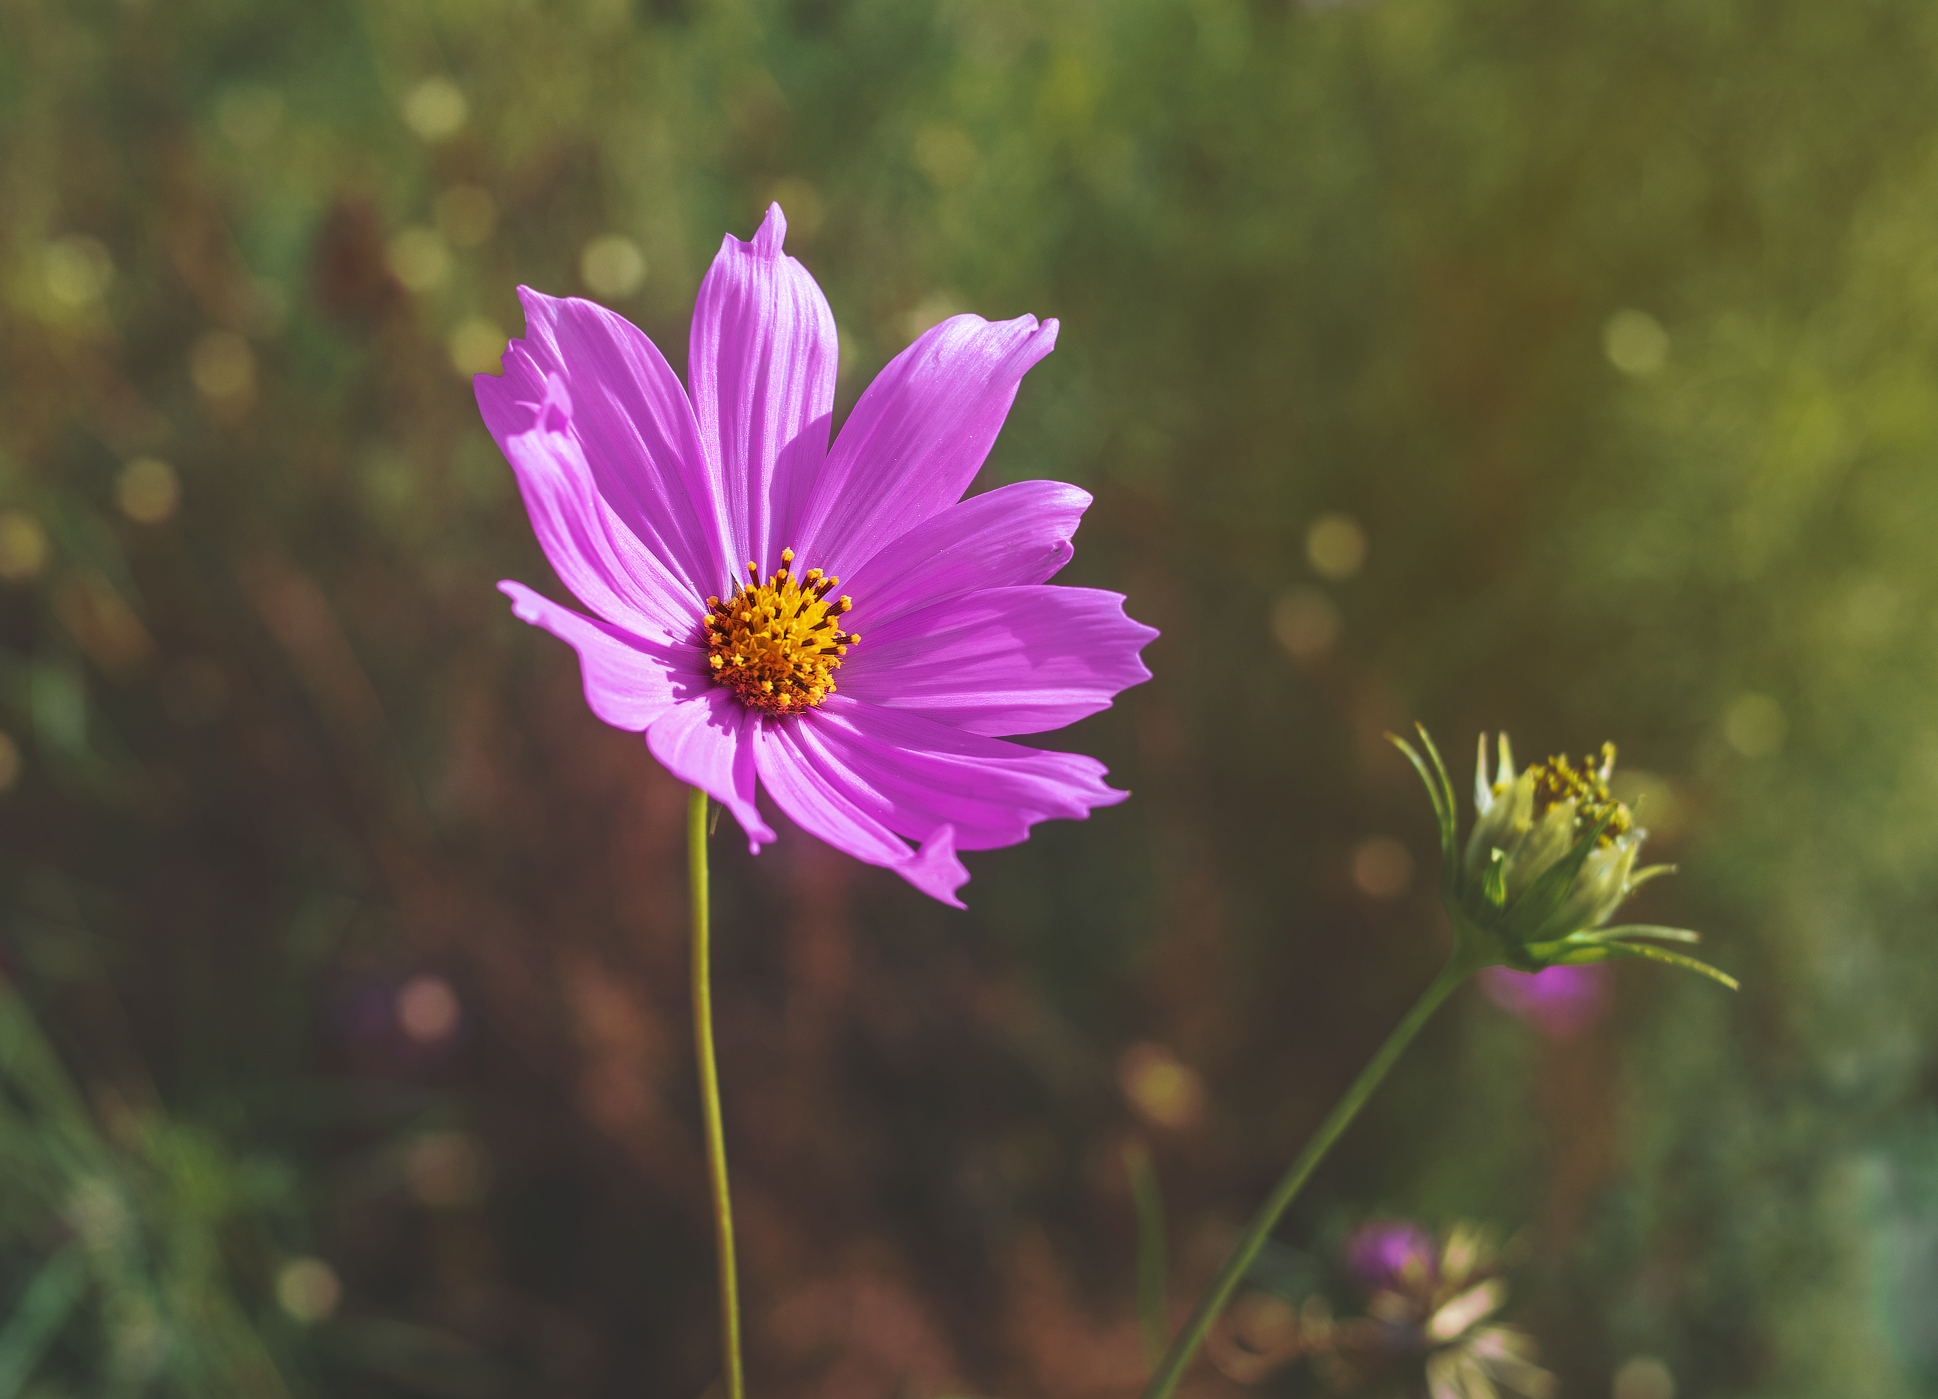
cosmos, flower, flowering plant, petal, plant, pink, garden cosmos, wildflower, purple, close up, botany, daisy family, spring, plant stem, pollen, grass, macro photography, annual plant, aster, sulfur cosmos, herbaceous plant, asterales, perennial plant